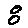
Label: 8